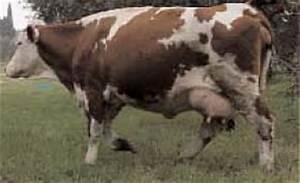
cow